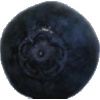
Label: Blueberry 1